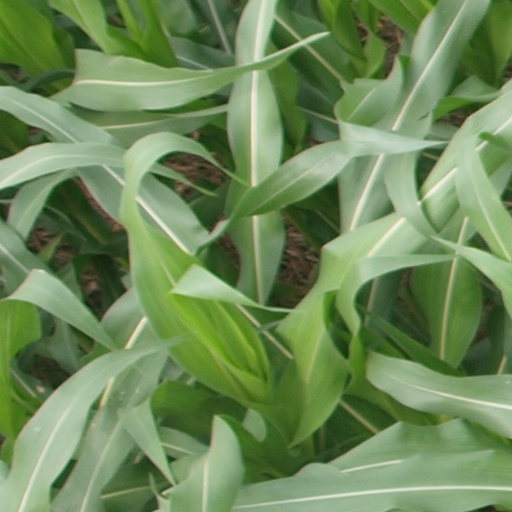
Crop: maize; corn